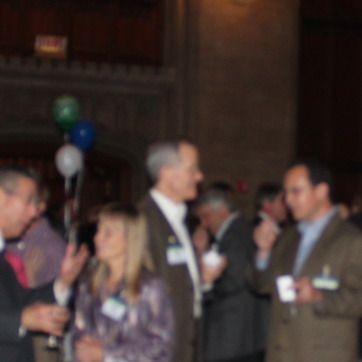
Material: skin